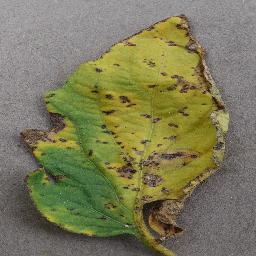
Label: Tomato___Bacterial_spot